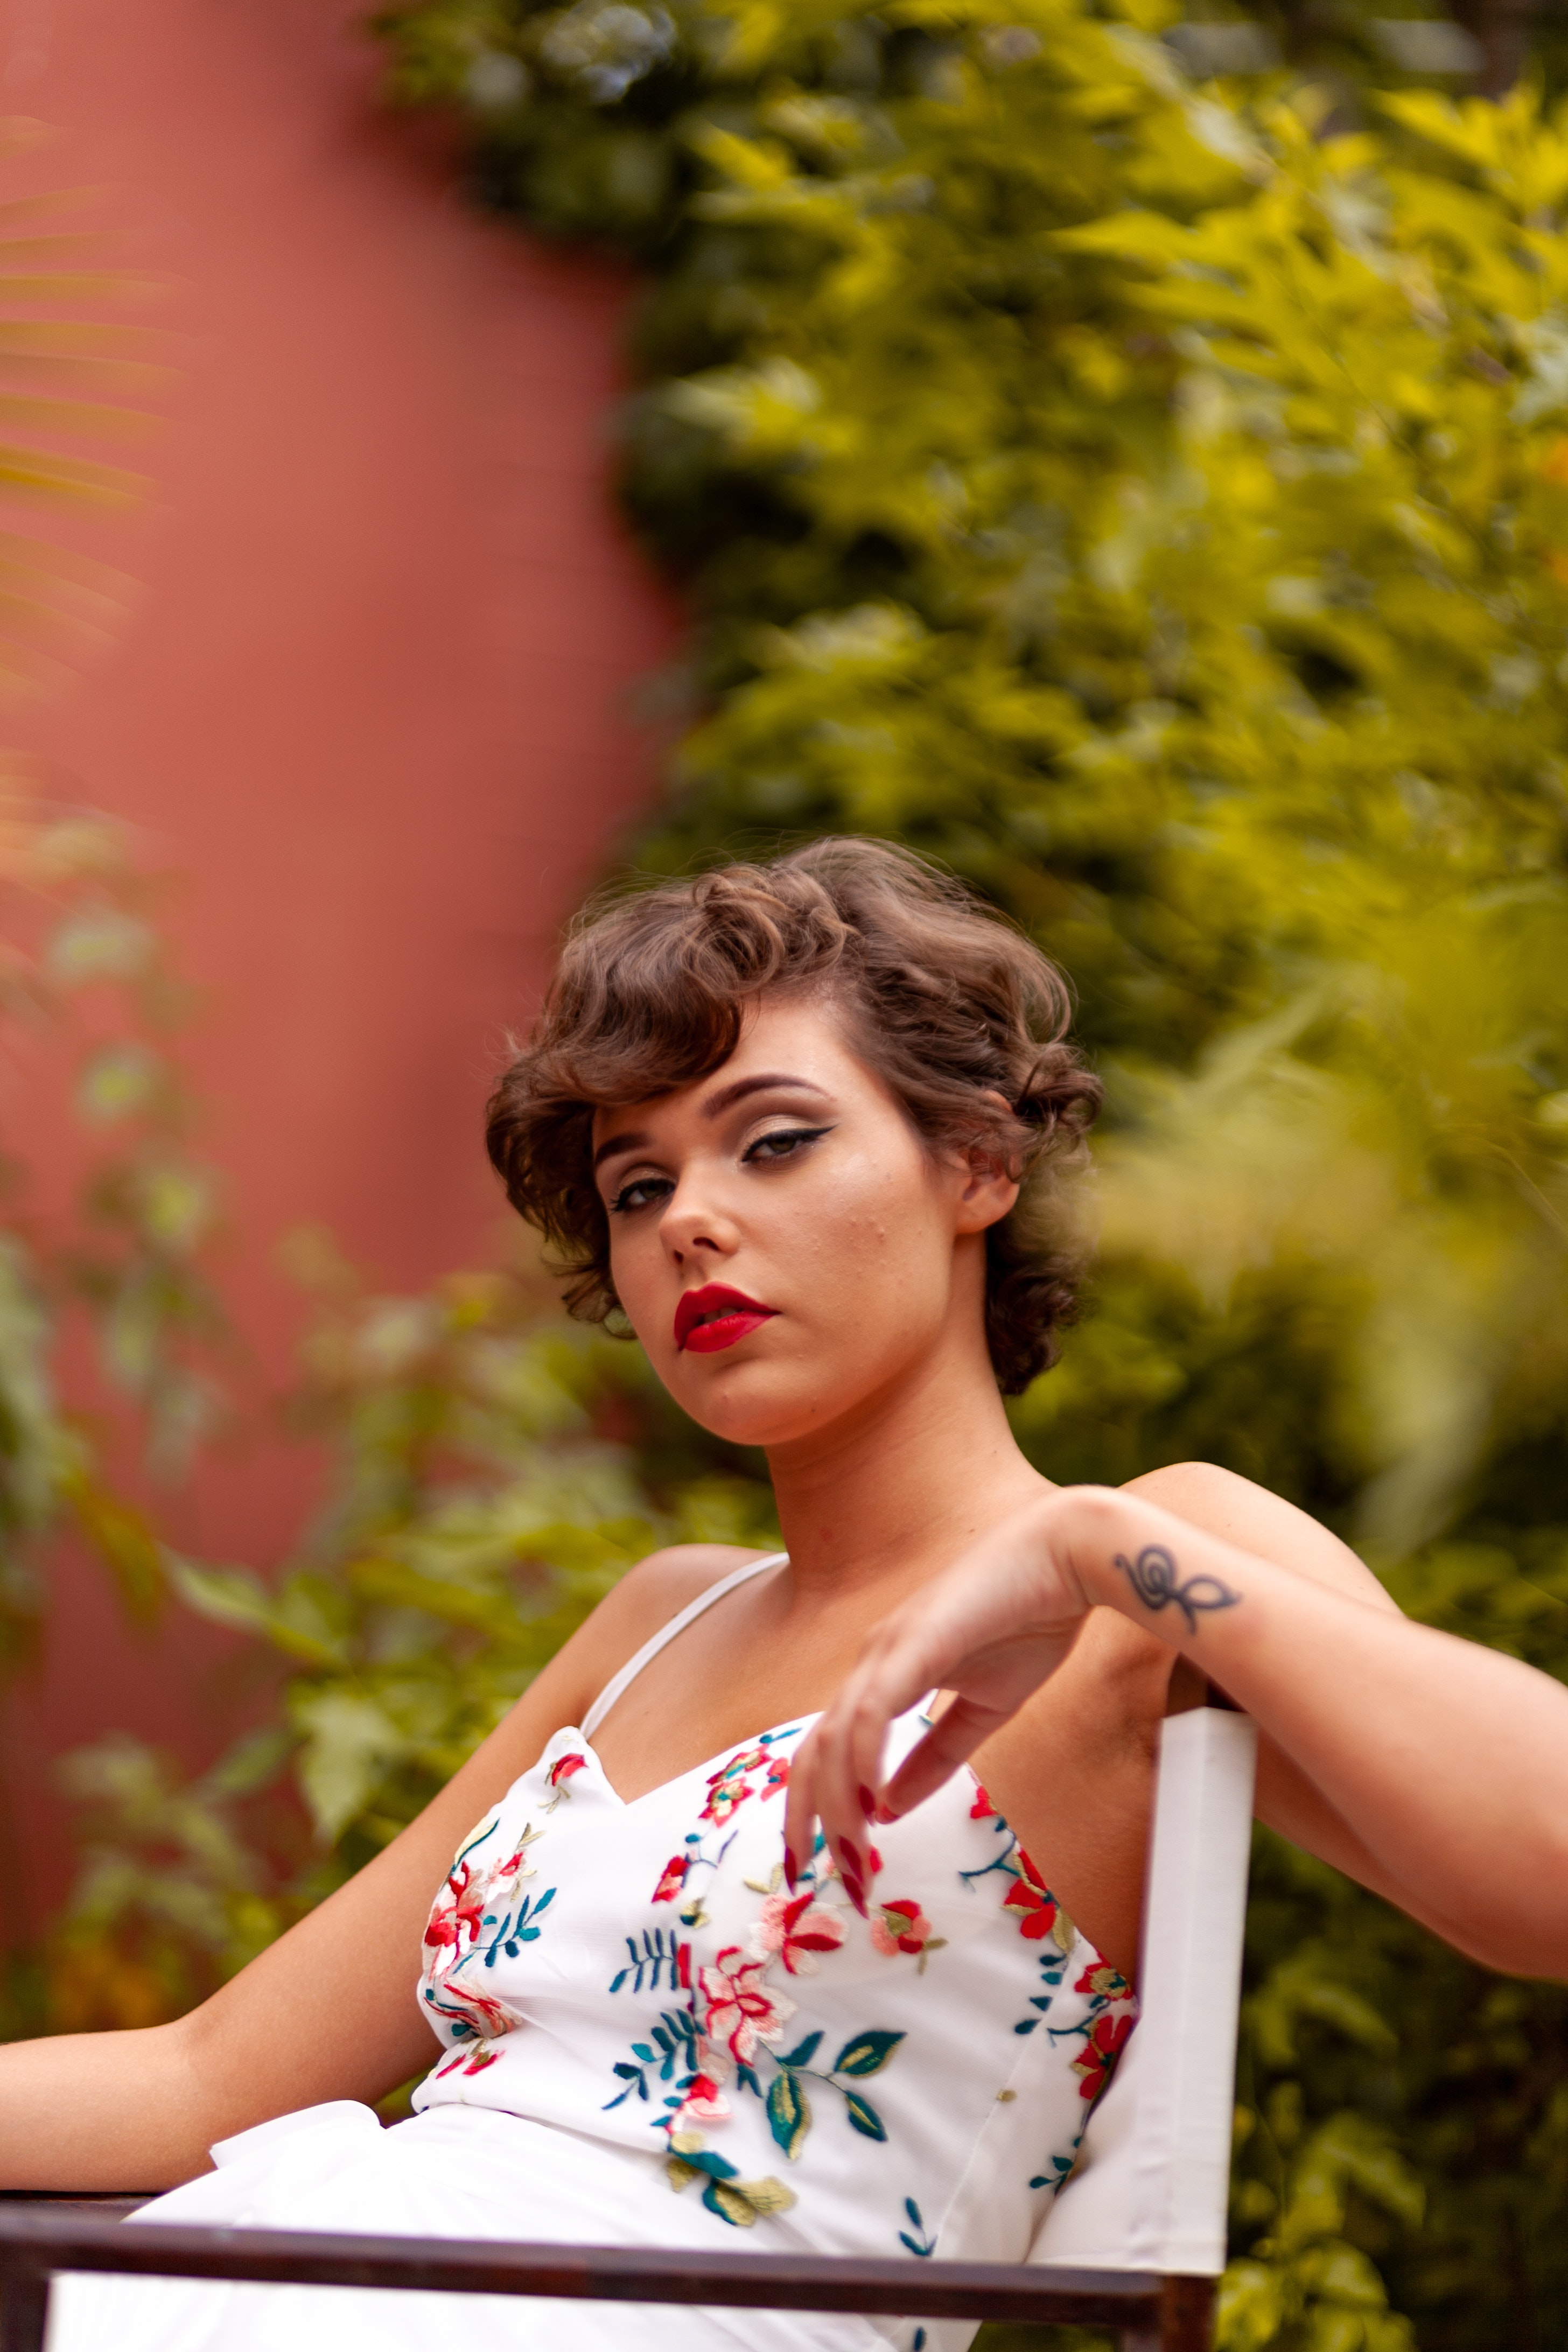
hair, lady, beauty, shoulder, hairstyle, photo shoot, yellow, fashion, spring, dress, summer, photography, model, plant, floral design, portrait photography, flower, portrait, fashion model, smile, fawn, style, fashion design